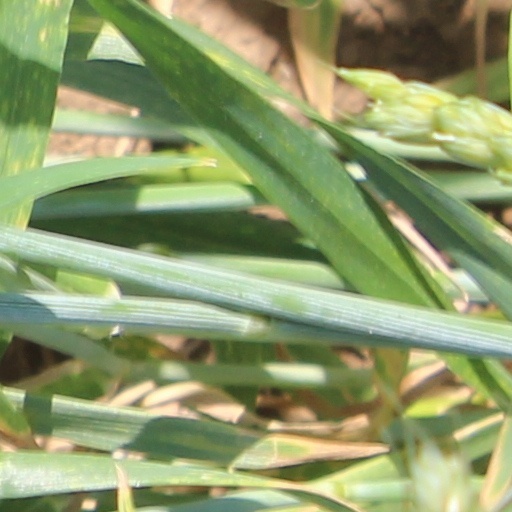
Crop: wheat